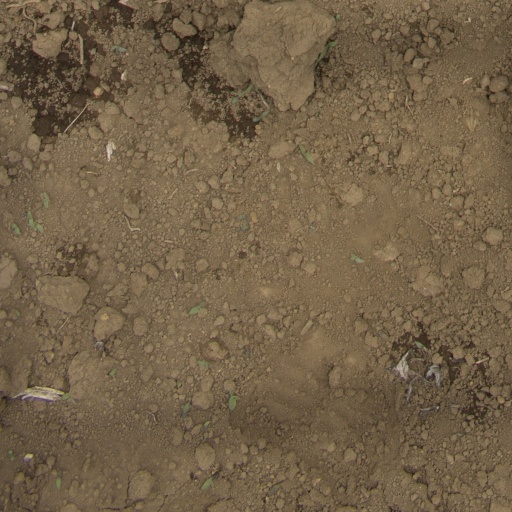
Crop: Jerusalem artichoke